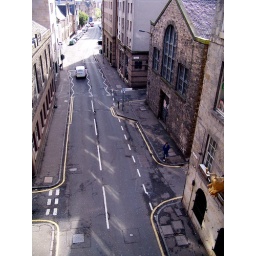
The shops lining this bridge make you think you at ground level. At least untill you look over the edge